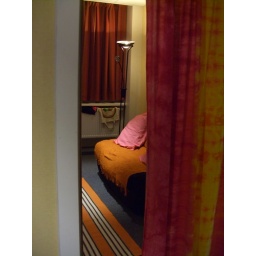
Door curtain made by my mom originally for my bedroom in NYC.